The Last Avengers Story

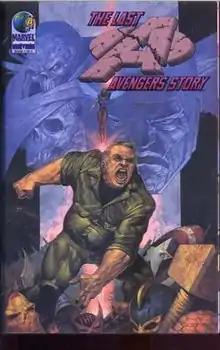
Hank Pym on the cover of "The Last Avengers Story" #1 (Nov. 1995).

The Last Avengers Story is a two-issue prestige format mini-series from Marvel Comics released in November and December 1995. It was written by Peter David and illustrated by Ariel Olivetti.